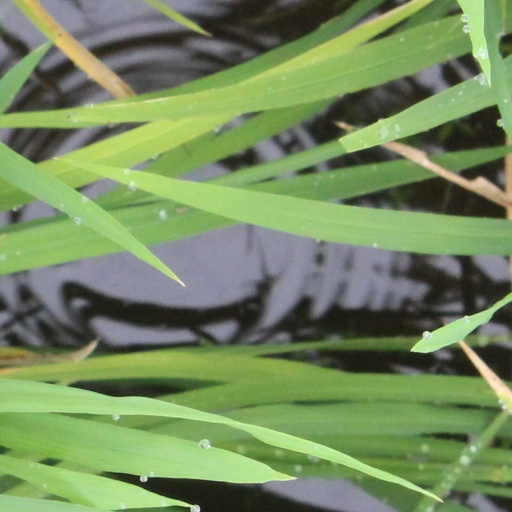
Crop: rice